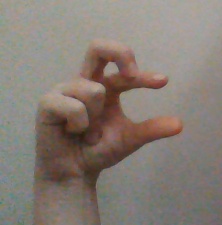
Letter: thal